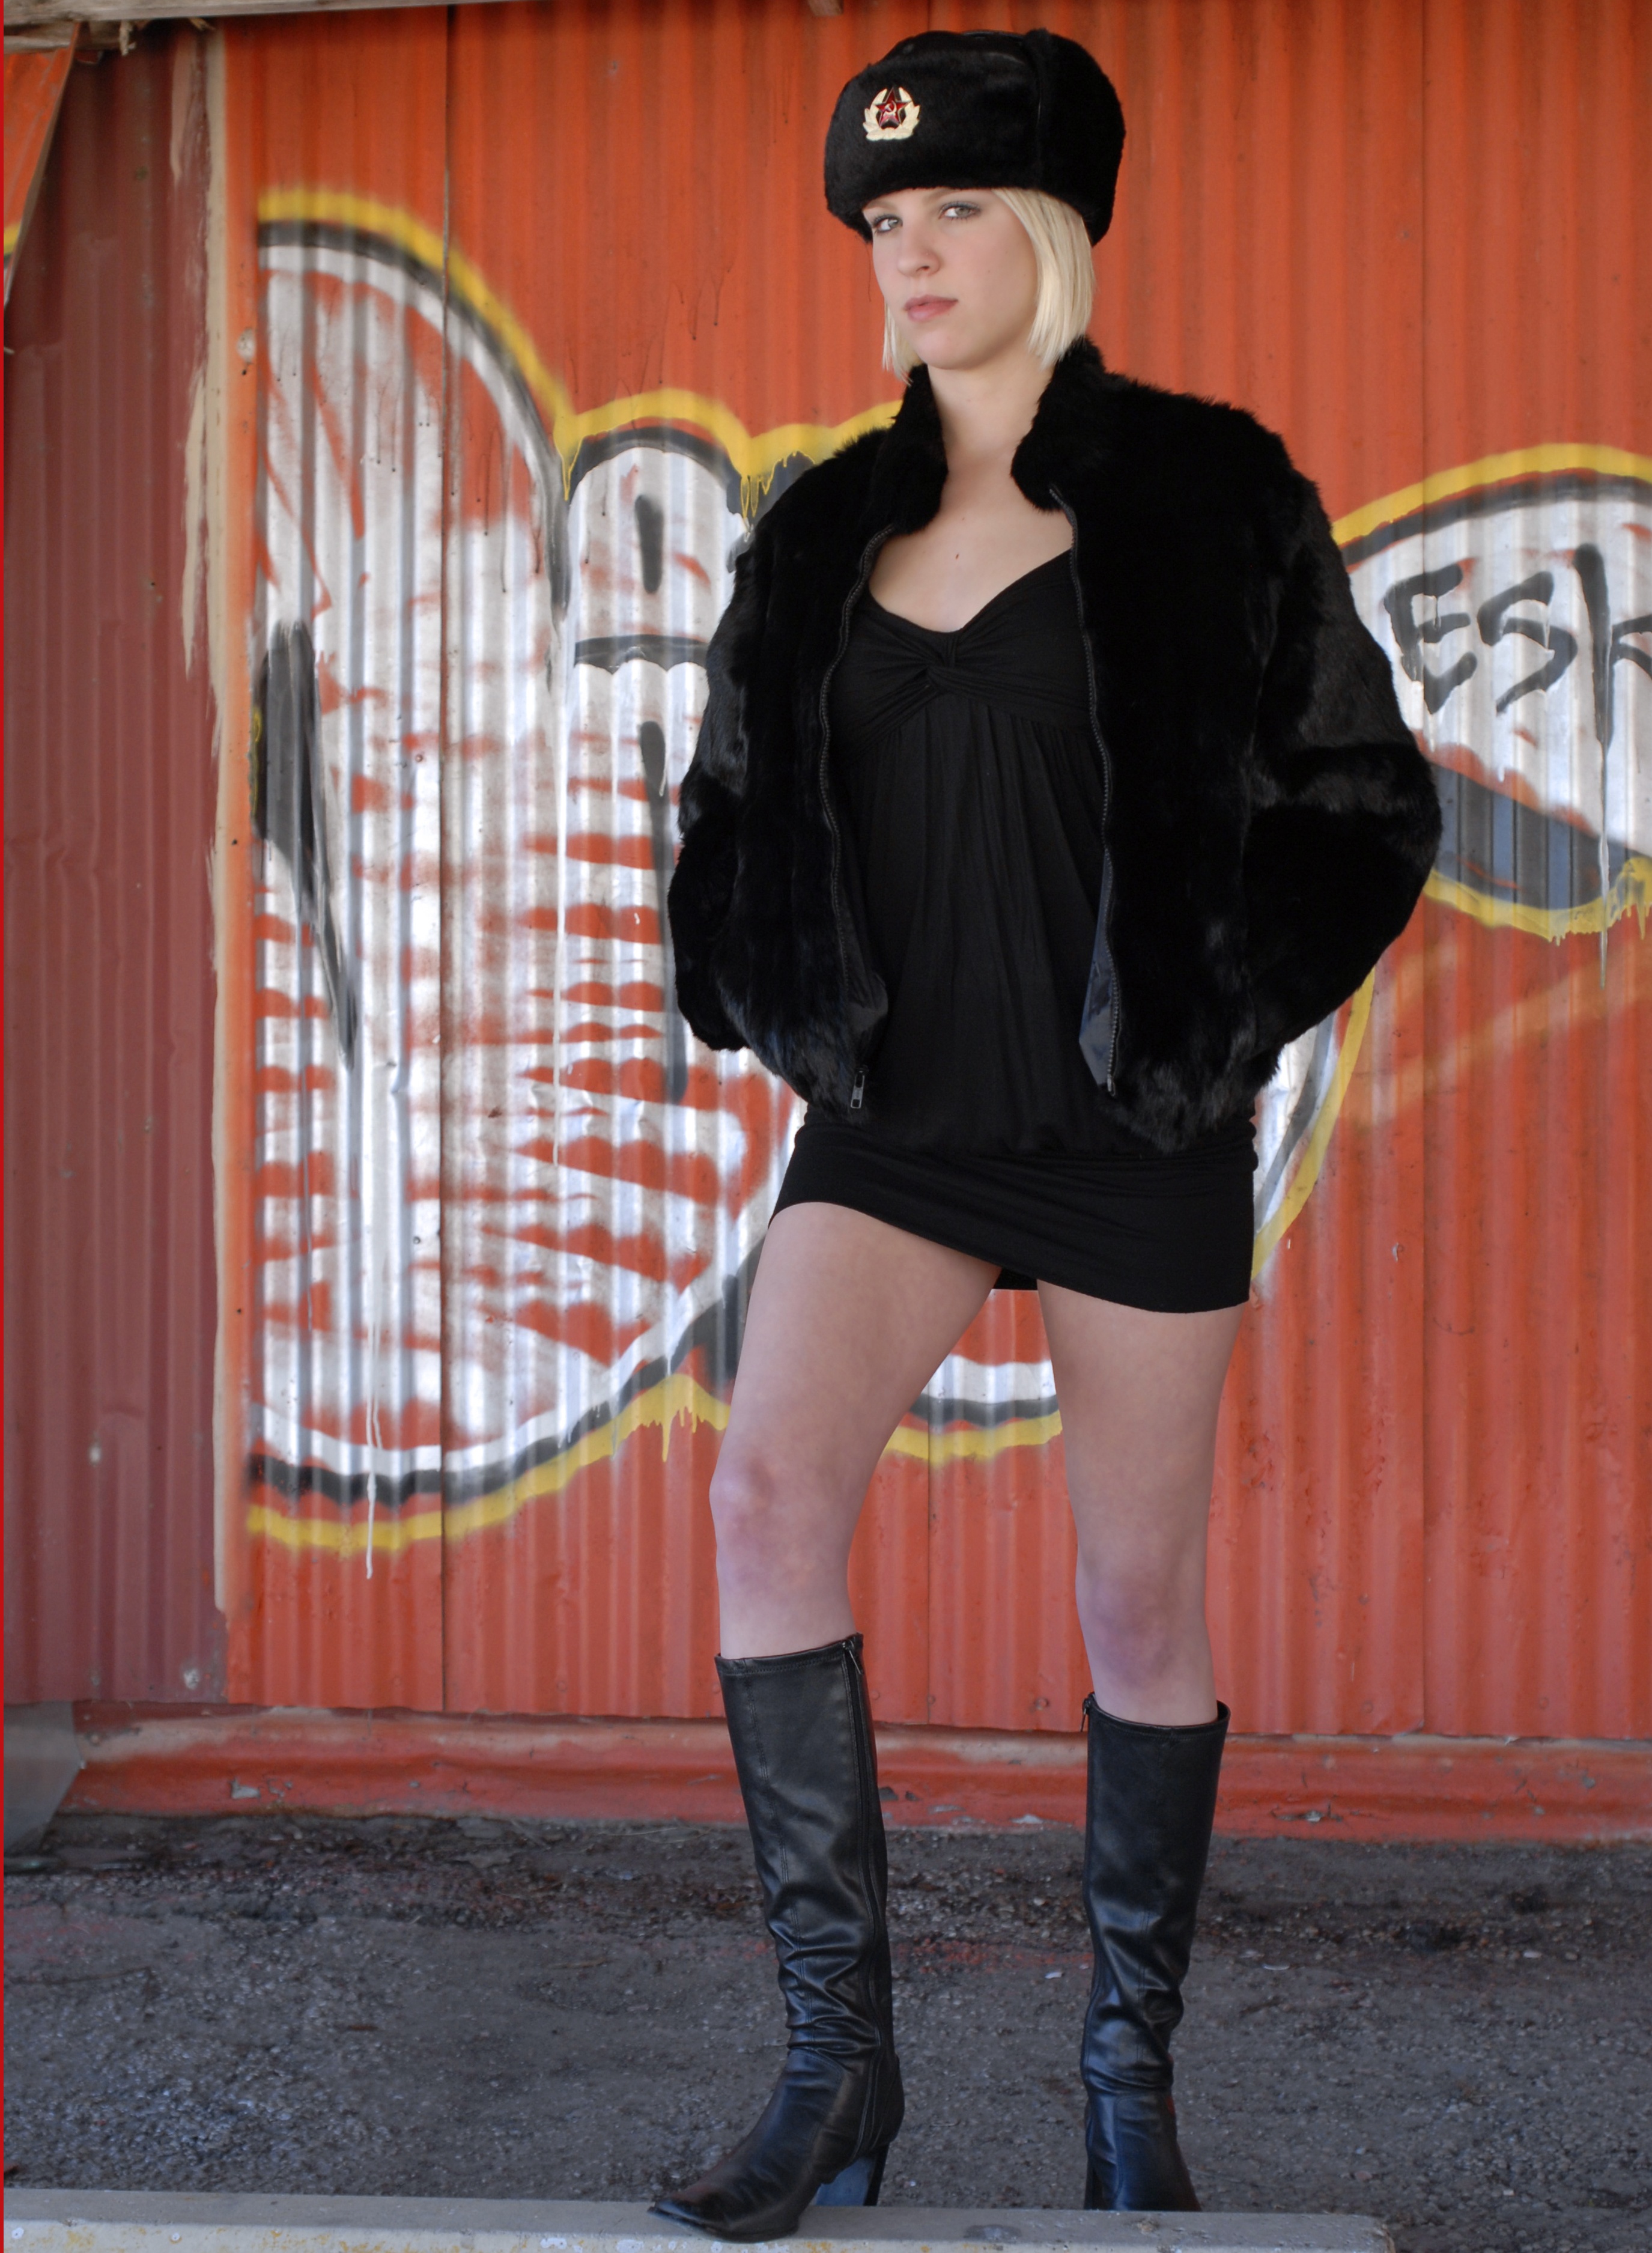
girl, street, urban, female, leg, fur, model, young, red, fashion, clothing, black, lady, graffiti, human body, caucasian, posing, legs, cap, footwear, mini, style, russian, costume, attractive, sensual, miniskirt